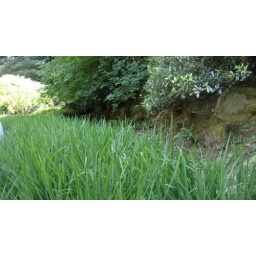
Iris... Imagine the whole field swathed in blue flowers... soooo pretty